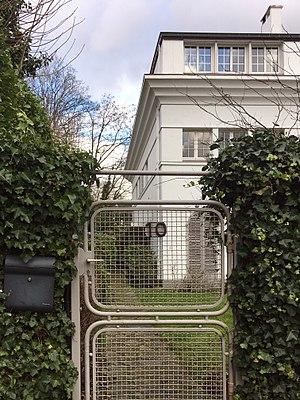
maison double Fructidor, sur l'avenue Henri Perenne (anciennement avenue Fructidor), 1180 Uccle
Maurice Houyoux est un architecte moderniste belge de la première moitié du vingtième siècle. Assumant un classicisme moderne et héritier d’une influence française Beaux-Arts, il est principalement connu pour être l’architecte de la Bibliothèque royale Albert Iᵉʳ à Bruxelles.